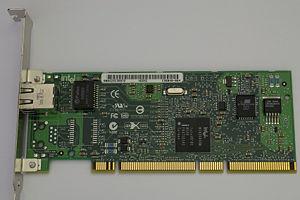
EtherChannel est une technologie d'agrégation de liens utilisée principalement sur les commutateurs de Cisco. Elle permet d'assembler plusieurs liens physiques Ethernet en un lien logique. Le but est d'augmenter la vitesse et la tolérance aux pannes entre les commutateurs, les routeurs et les serveurs. Un lien EtherChannel groupe de deux à huit liens actifs 100 Mbit/s, 1 Gbit/s et 10 Gbit/s, plus éventuellement un à huit liens inactifs en réserve qui deviennent actifs quand des liens actifs sont coupés. EtherChannel est principalement utilisé sur la dorsale du réseau local, mais on peut aussi l'utiliser pour connecter des postes d'utilisateurs.
Gigabit Ethernet est un terme utilisé pour décrire une variété de technologies utilisées pour mettre en œuvre le standard Ethernet à des taux de transfert de données d'un gigabit par seconde.